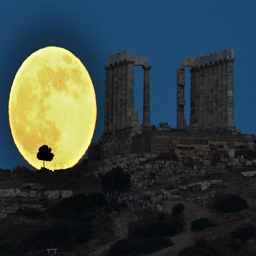
a dance in the night